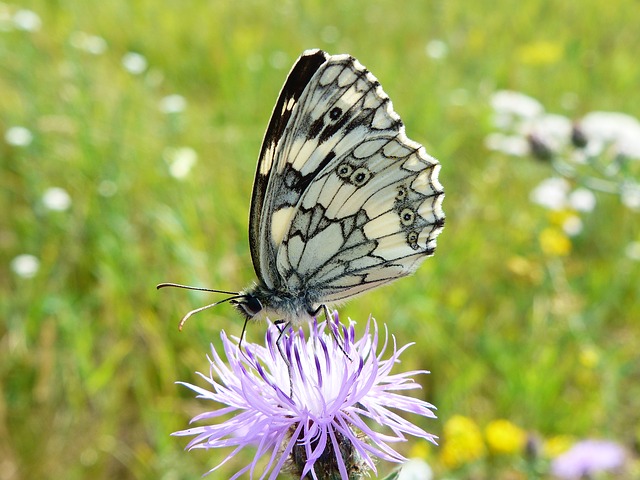
Label: farfalla